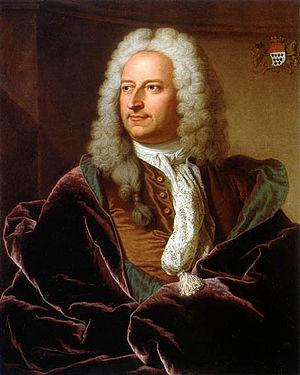
Abraham Van Hoey, né à Gorkum le 10 juillet 1684 et mort à Marlot, le 10 octobre 1766, est un homme politique et diplomate néerlandais.